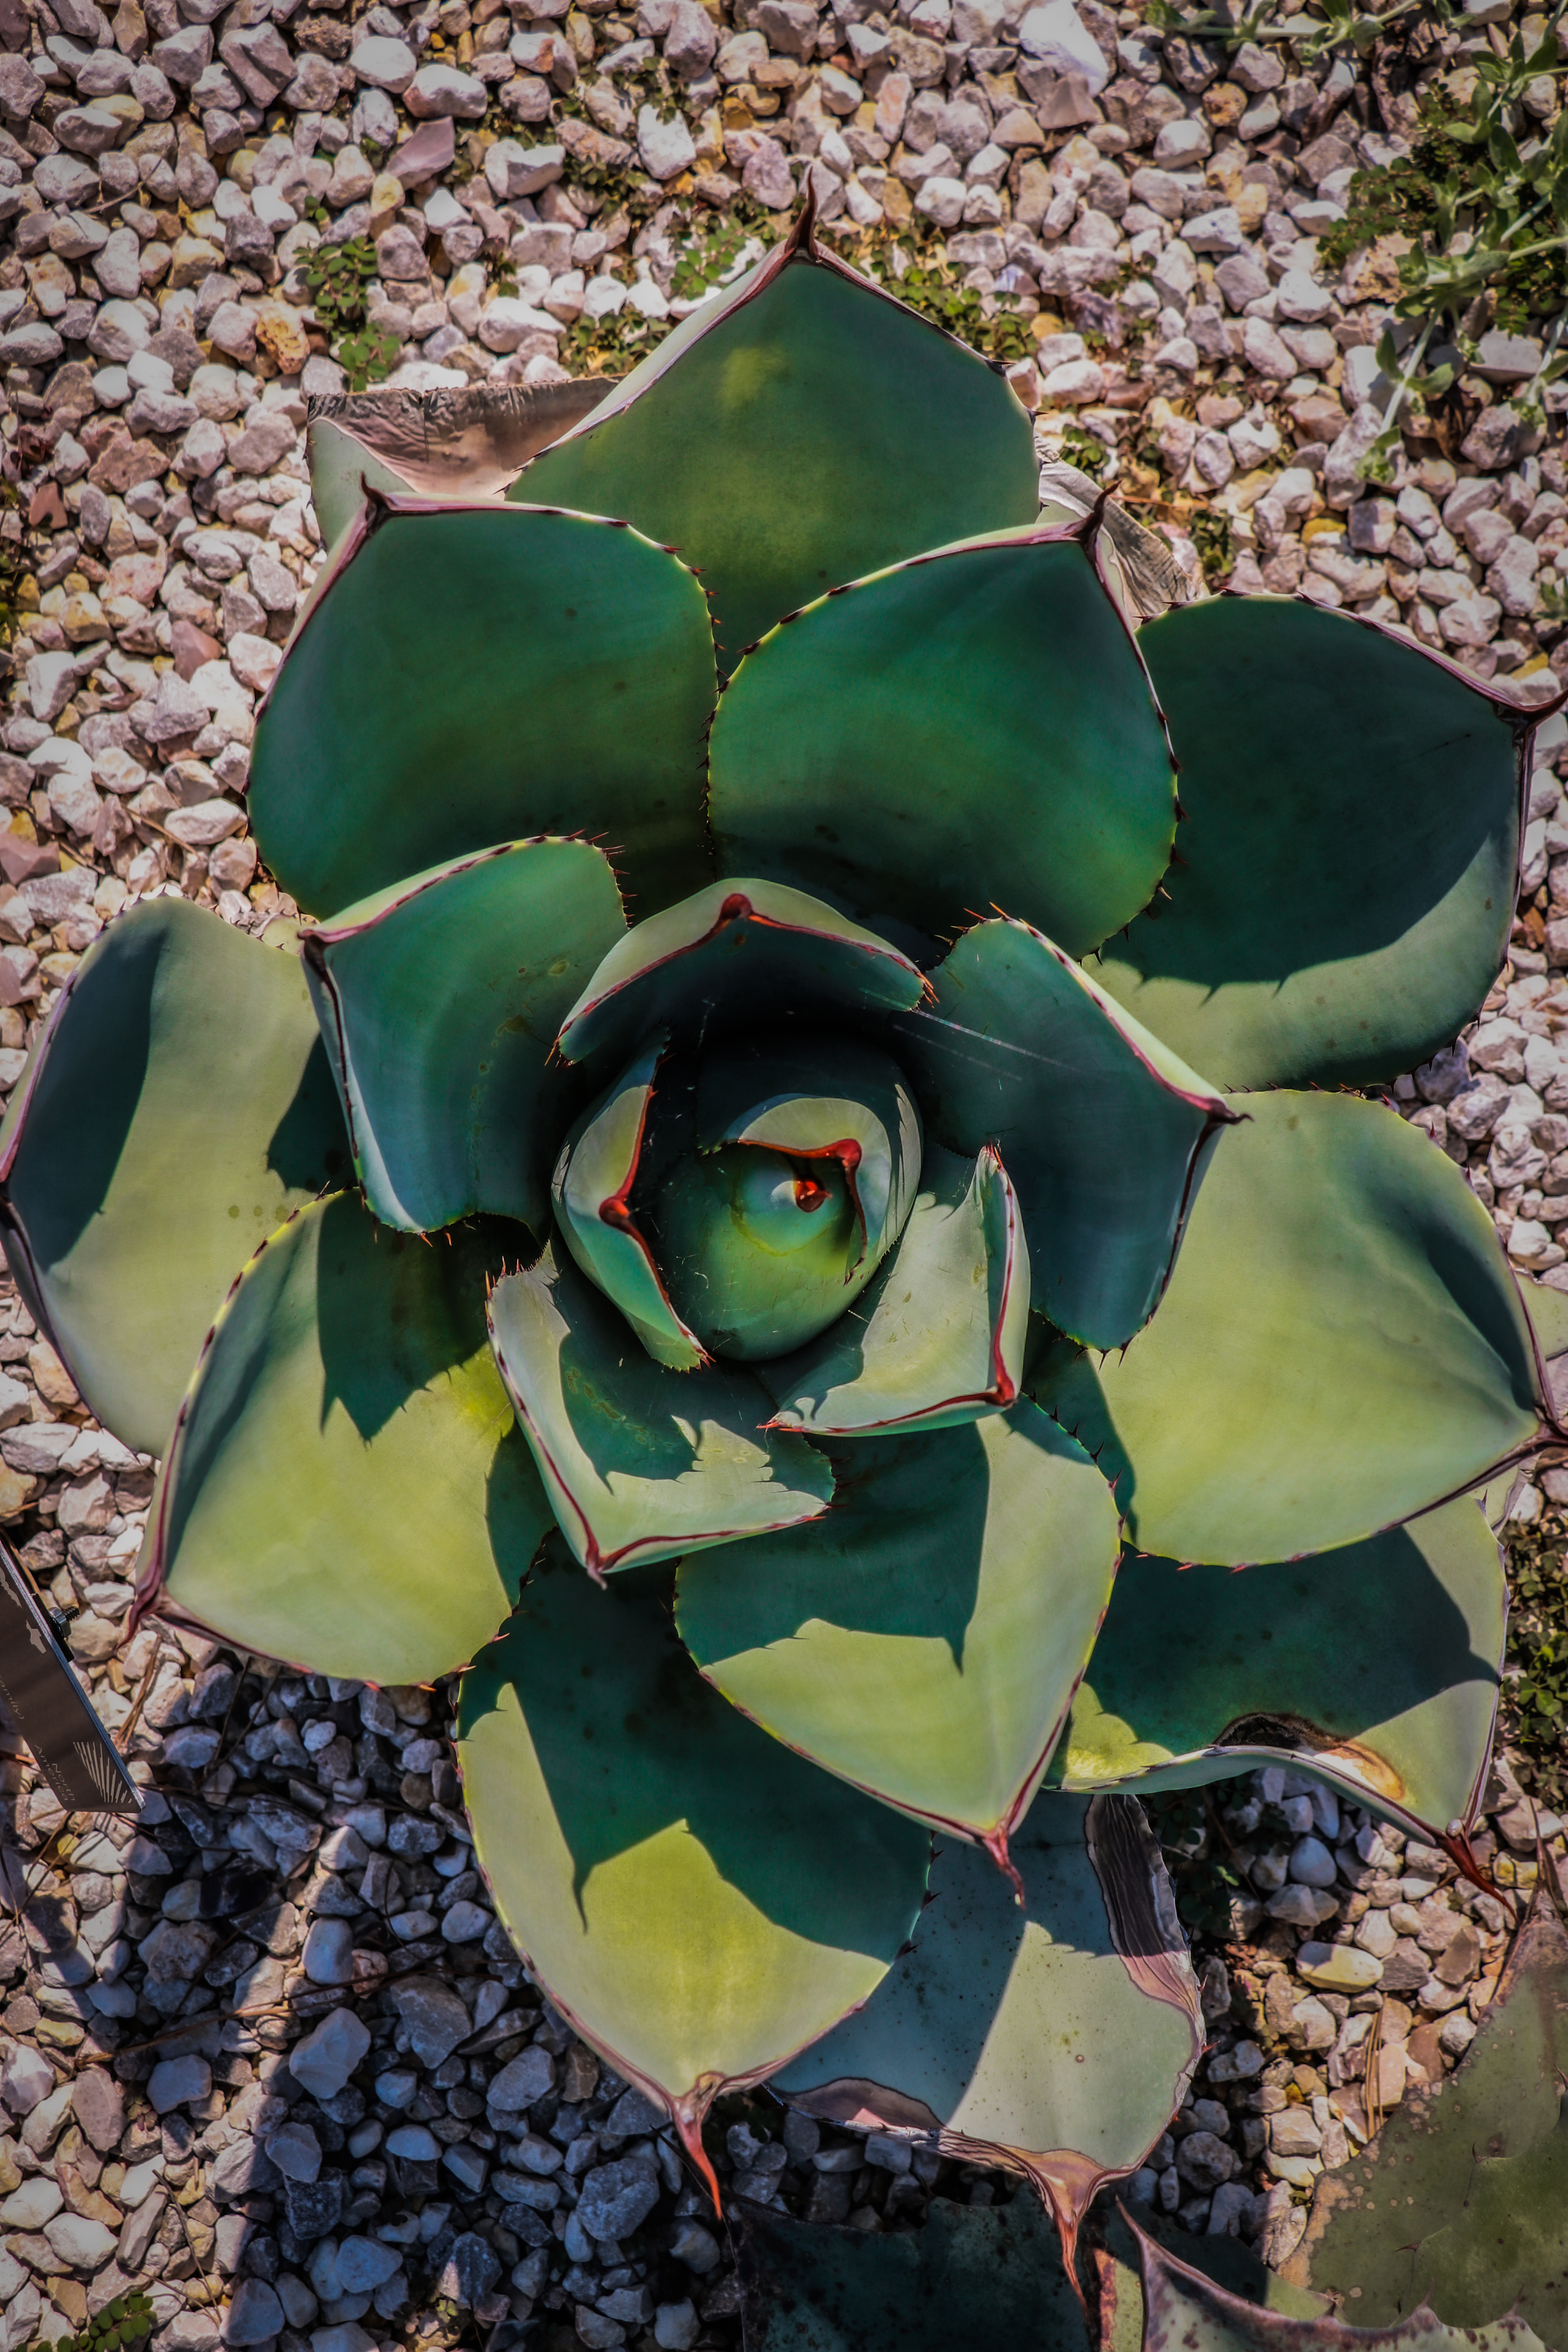
cactus, outdoors, garden, green, flower, plant, flowerpot, botany, houseplant, terrestrial plant, petal, adaptation, groundcover, annual plant, succulent plant, flowering plant, landscape, agave, herbaceous plant, grass, electric blue, herb, soil, symmetry, white mexican rose, perennial plant, stonecrop family, thorns, spines, and prickles, vascular plant, echeveria